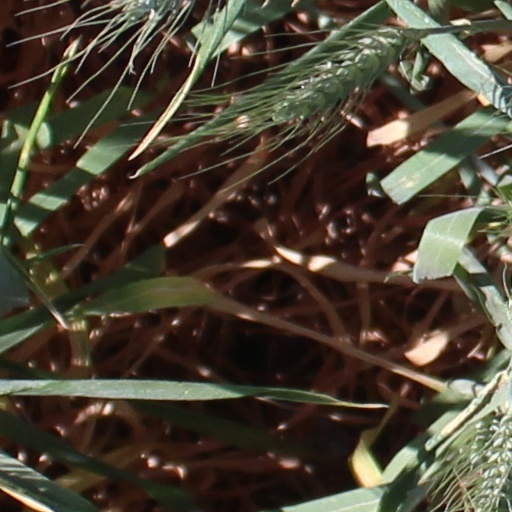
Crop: wheat